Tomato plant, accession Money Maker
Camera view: bottom (45 deg); turntable rotation: 270 degrees
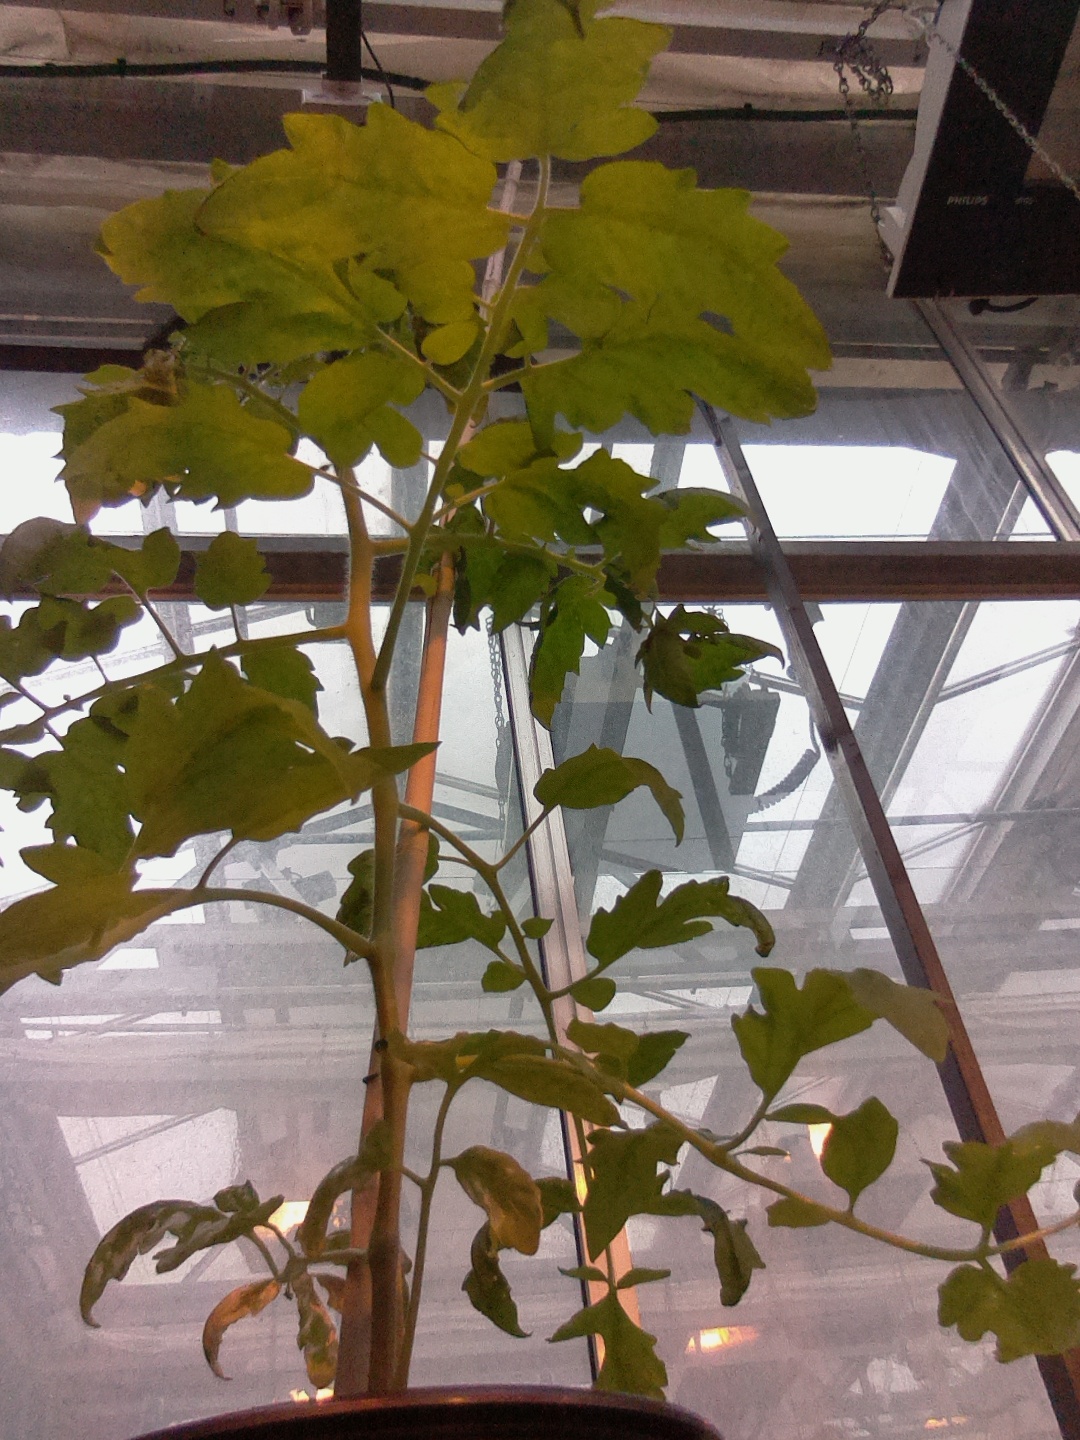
BBCH growth stage 53: 3 inflorescences visible